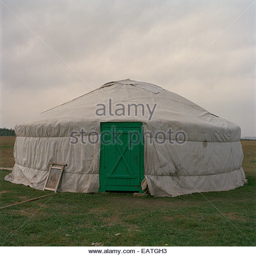
a yurt on the steppe